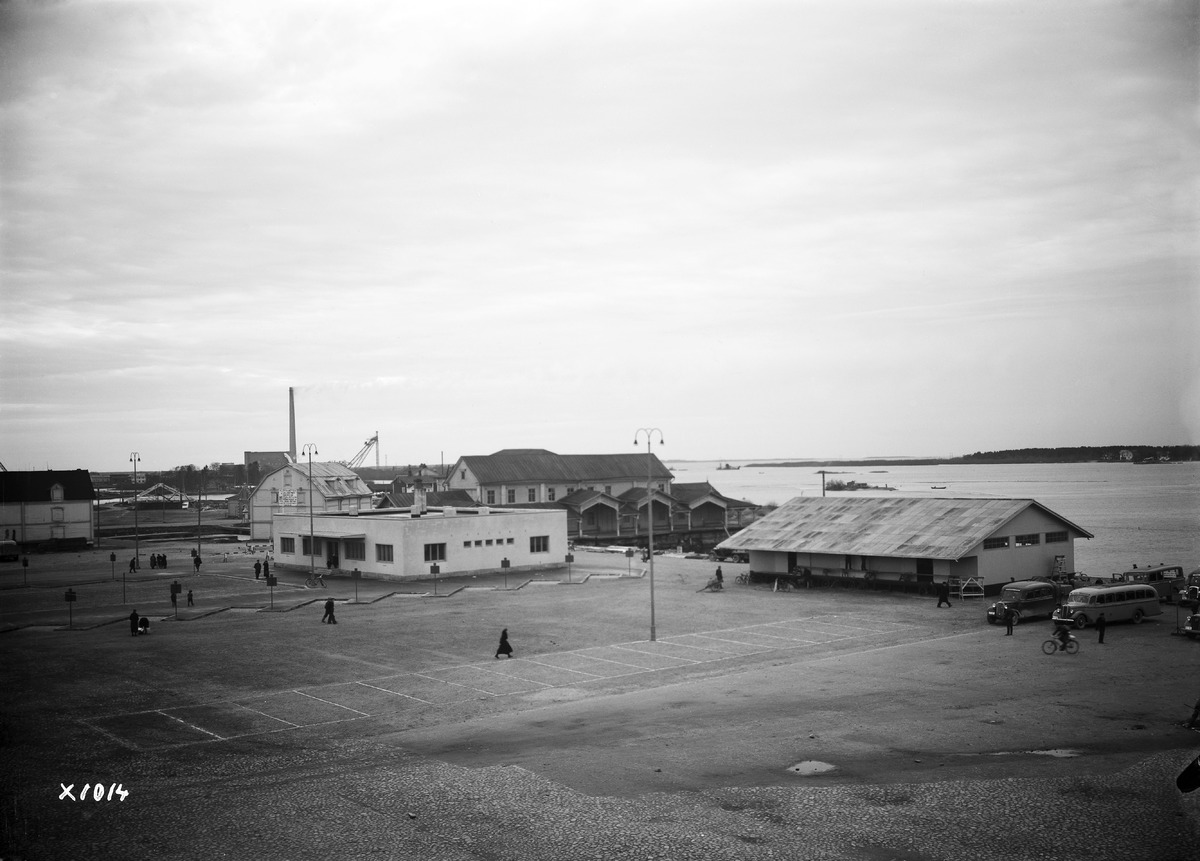
Oulun linja-autoasema
Oulu bus station
sisällön kuvaus: Oulun linja-autoasema 30.10.1937. Asemarakennus ja lähiympäristöä. content description: Oulu bus station on October 30, 1937. The station building and surroundings.
Vuosi: 1937
Paikka: Suomi, Oulu, Suomi, Pohjois-Pohjanmaa, Oulu
Aiheet: ulkokuva; yleiskuva; asemat; linja-autoasemat; rakennukset; buildings; bus stations; stations